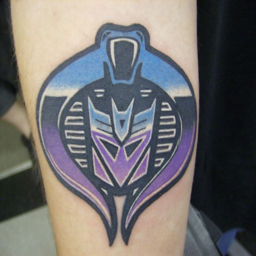
symbol inside of the symbol ? the 80s kid in me just wept tears of joy .